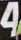
Number: 4